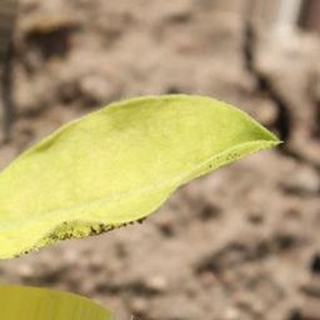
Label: groundnut_nutrition_deficiency